Chappe et Gessalin

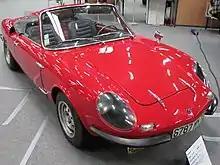
Spider CG 1000

The CG 1000 Spyder was unveiled at the 1966 Salon de l'Auto in Paris. The compact convertible had a fiberglass body mounted on a steel chassis with a deep "U" centre backbone and tube-and-sheetmetal outriggers. The chassis was designed by CG. Power came from a 944 cc inline 4-cylinder Simca Poissy engine. This motor had a cross-flow aluminum cylinder head and a cast-iron block with 5 main bearings. It was mounted in the rear of the car, canted over at 15 degrees from vertical and drove the wheels through a 4-speed transaxle that used Porsche-style synchronizers. The radiator was mounted at the rear beside the engine. Steering was worm-and-roller by Gemmer. Front suspension was by a lower transverse leaf spring and upper A-arms while at the rear were swing-axles with semi-trailing arms and coil springs. Brakes were disks on all four wheels, courtesy of the Simca 1000 Bertone coupé. The car, weighing 640 kg, featured styling and quality which was well received. Less well received was the vague steering and the meagre power from the stock engine. The price of the Spider was 16,990 francs.